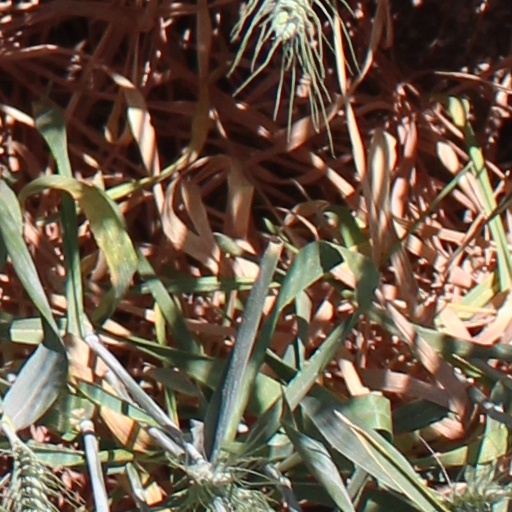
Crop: wheat